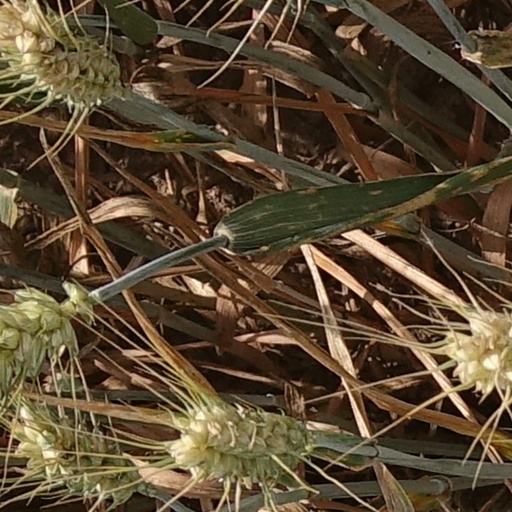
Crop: wheat